Laura Lyttelton

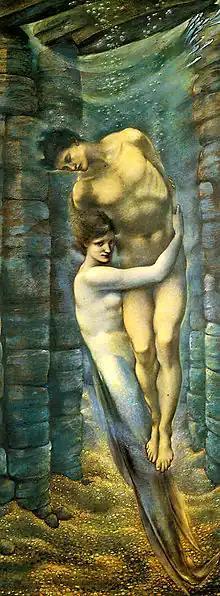
Burne-Jones' mermaid in "The Depths of the Sea" (1886) captured Laura's 'strange charm of expression' (Burne-Jones (1906), p. 166)

Edward Burne-Jones, whose household called Laura 'the Siren,' made several sketches of her and is thought to have used her as a model in his "Golden Stairs." When he began working on "The Depths of the Sea" in 1886, he said that he was 'painting a scene in Laura's previous existence.'